Twelve Prophets of Aleijadinho

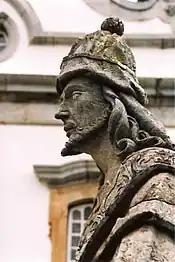
Detail of one of the prophets: Hosea

Some analysts have proposed that the prophets at Congonhas are a call for political freedom, both for the many African slaves who worked in the region's mines and for the native Brazilians who wanted independence from Portugal, as was reflected in the Inconfidência Mineira revolt a few years earlier.